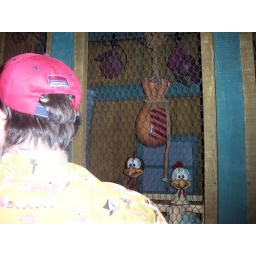
Kevin with the chickens in Mickey's barn